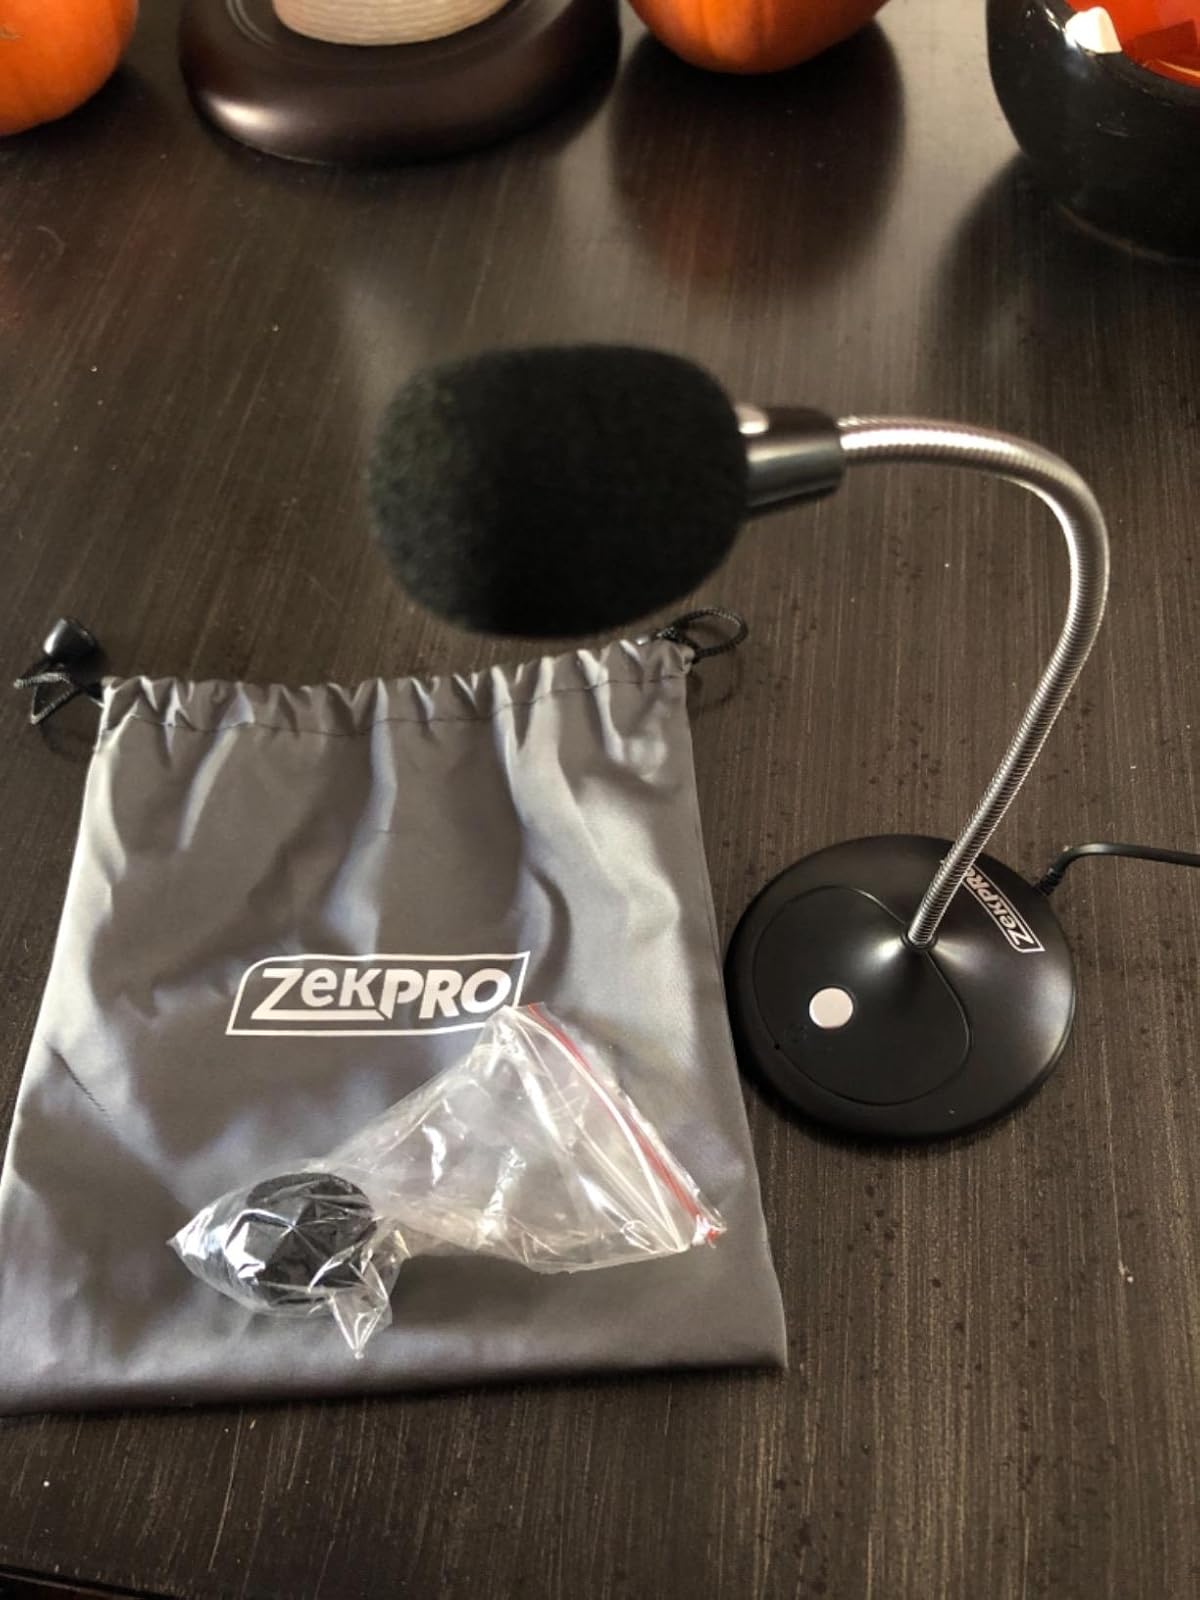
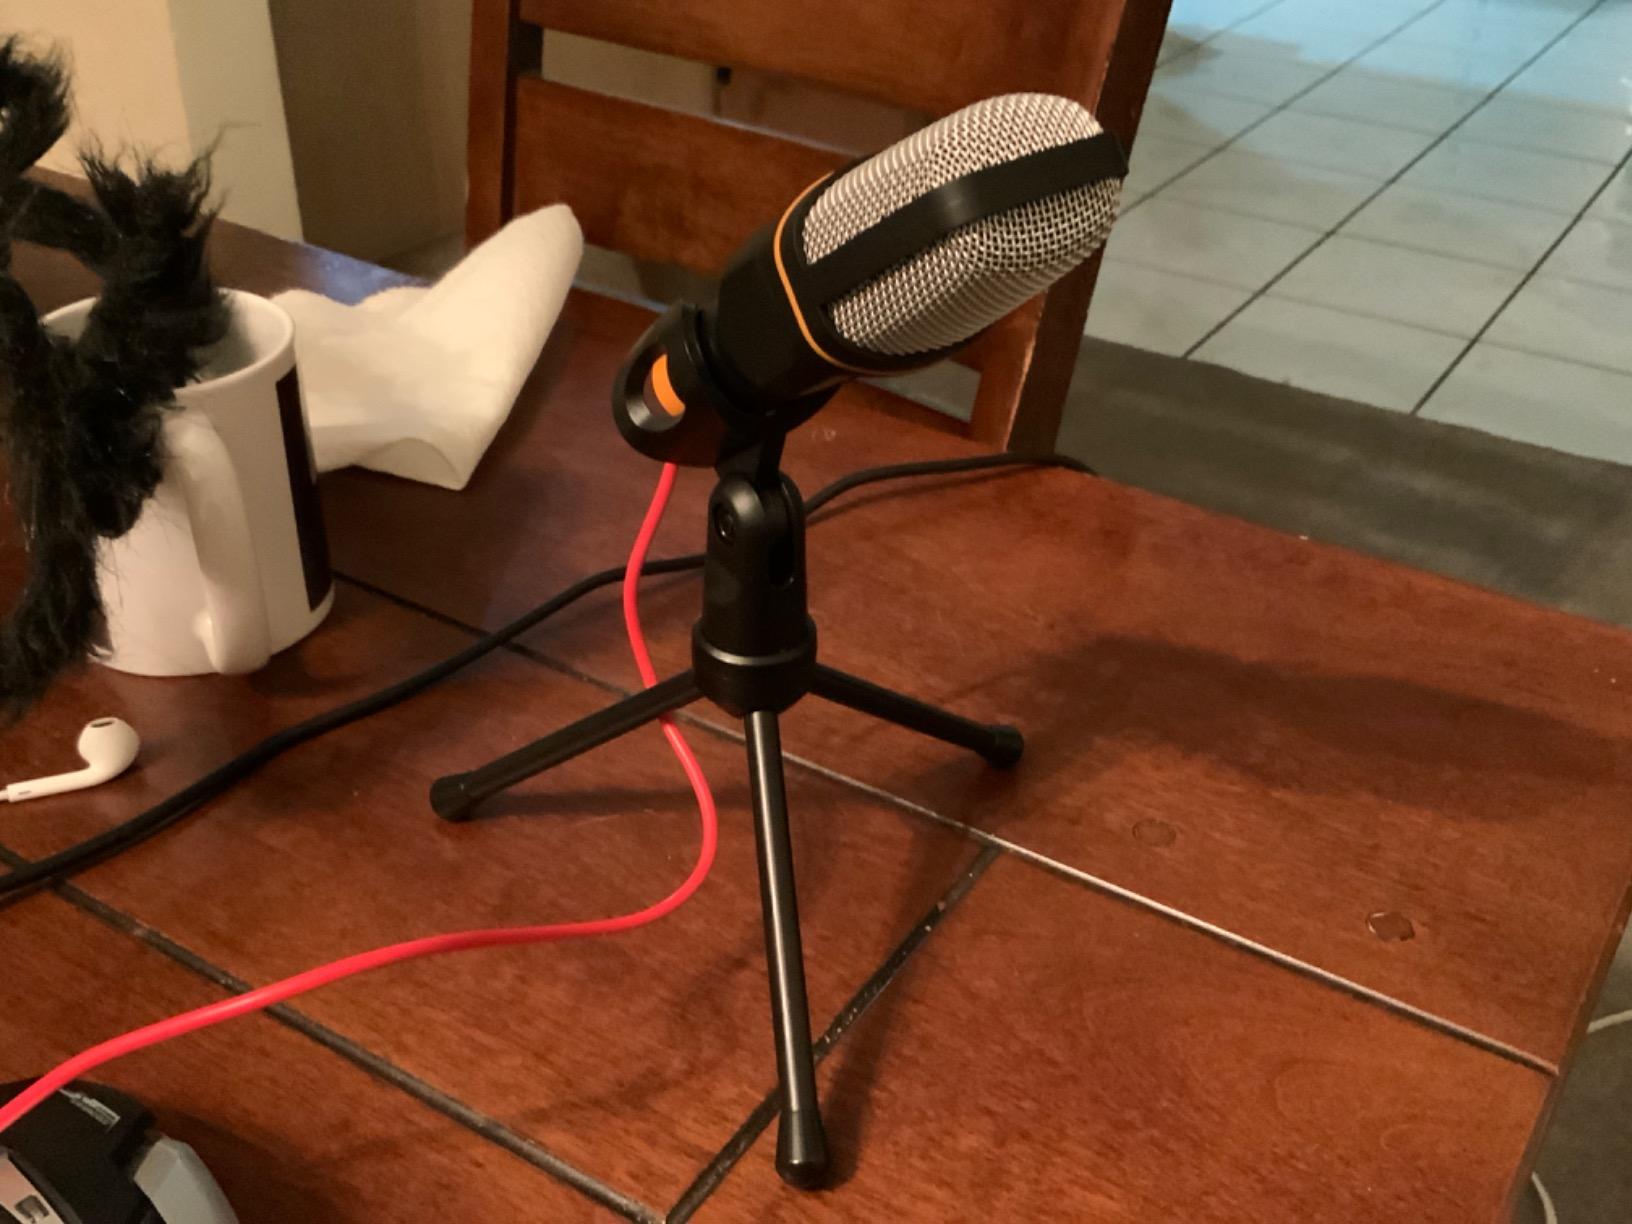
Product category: microphone
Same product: no